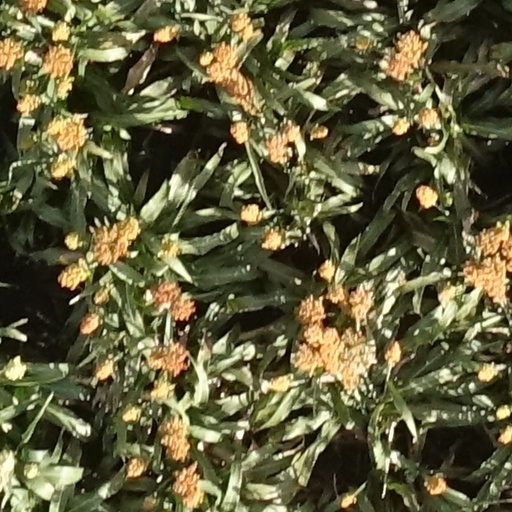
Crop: sorghum